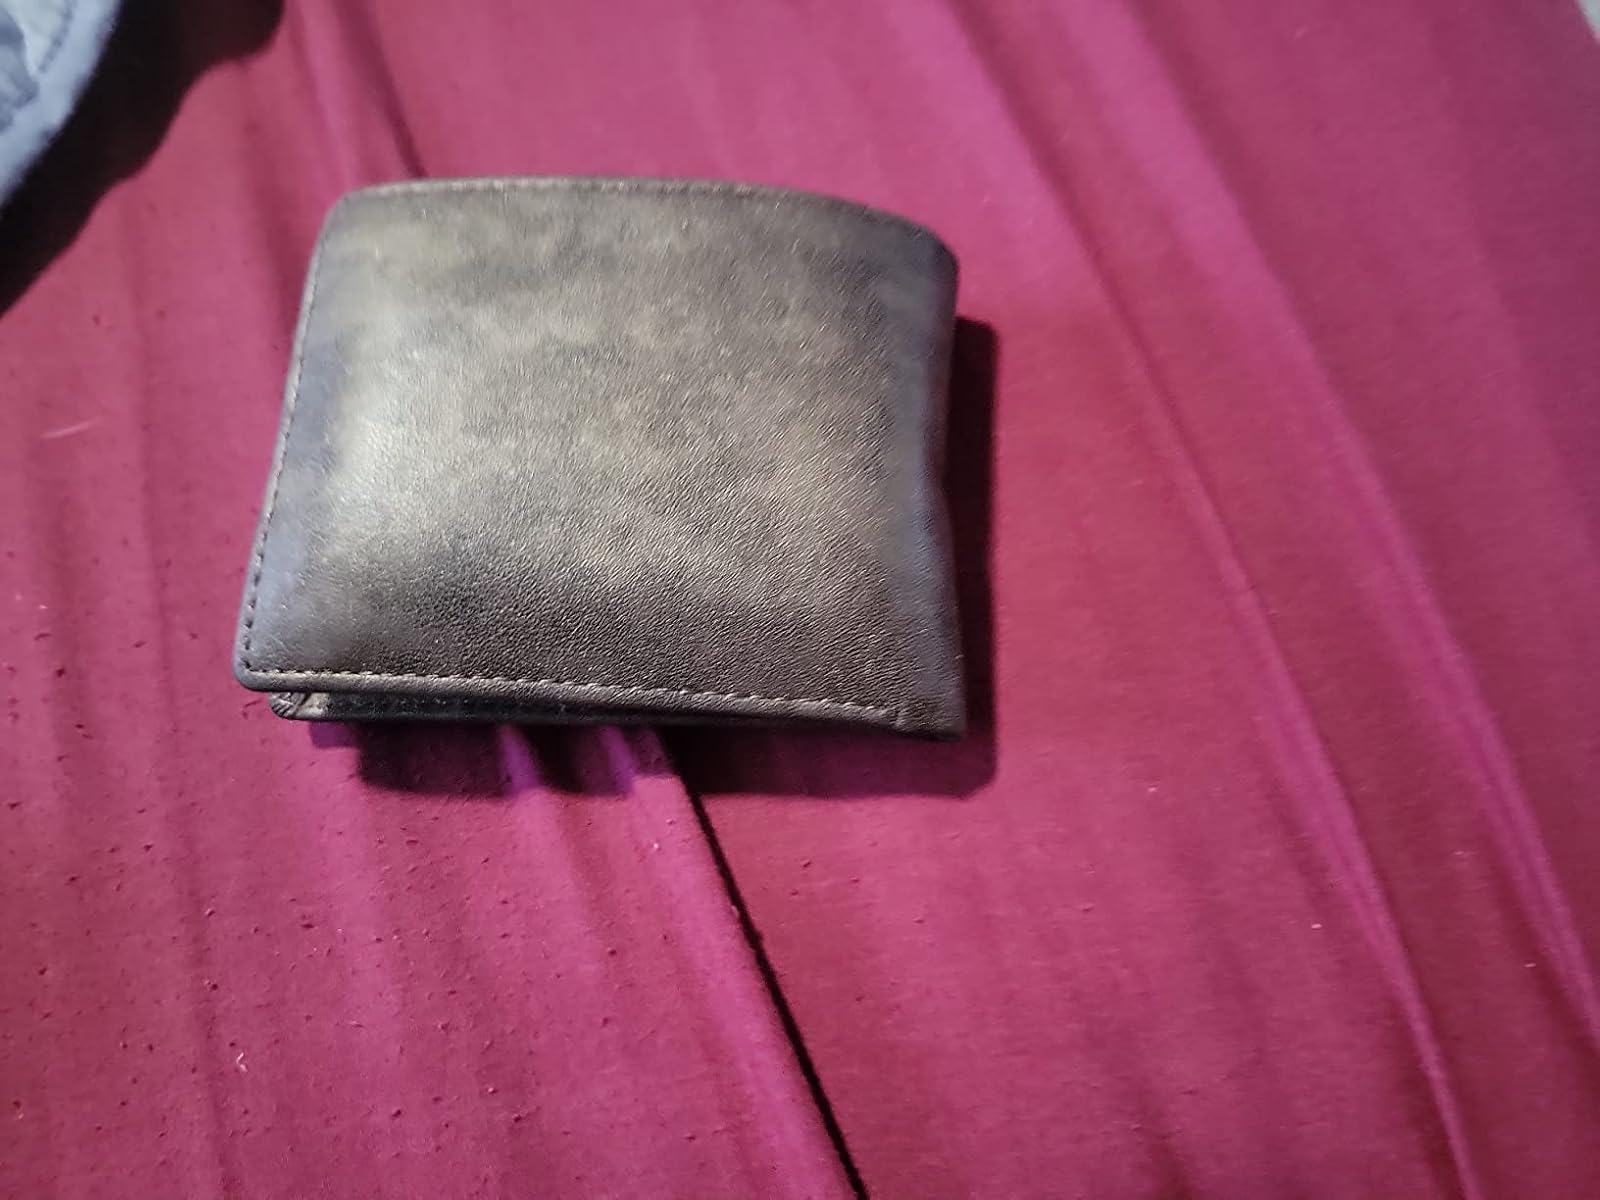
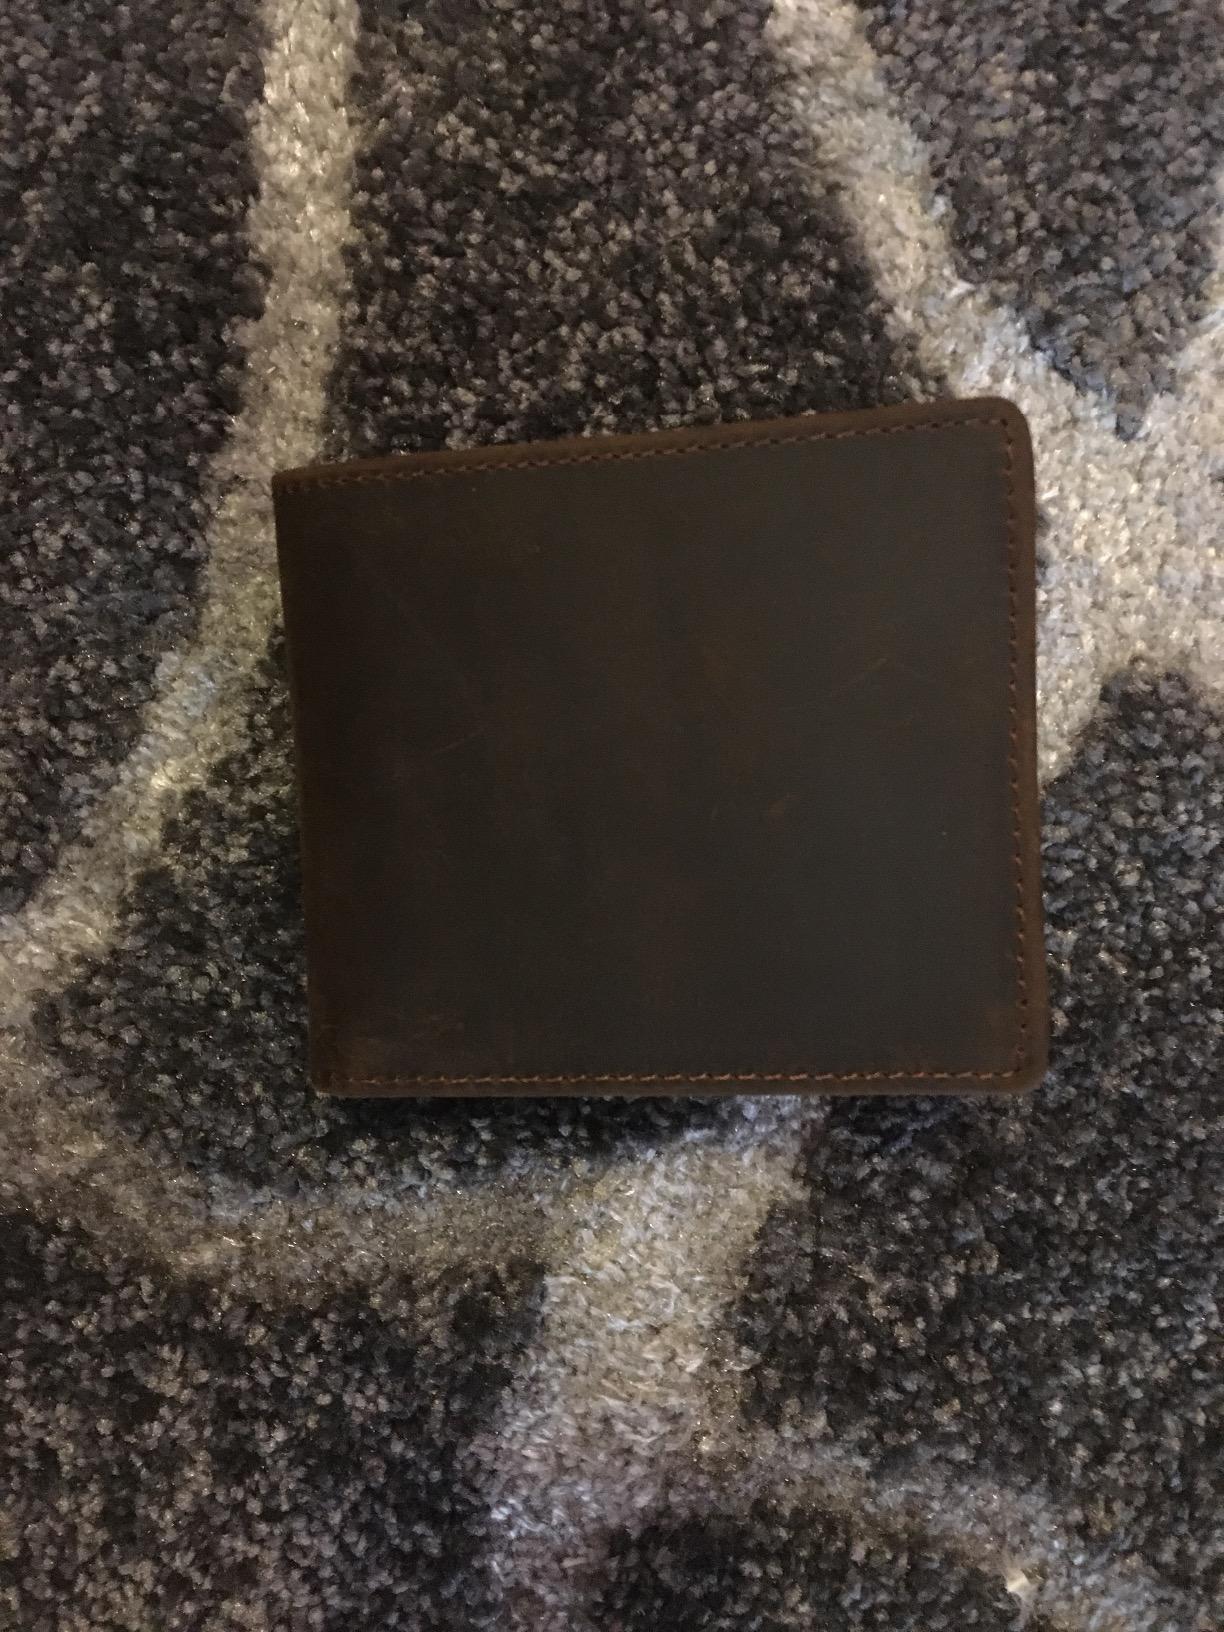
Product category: accessories_wallet
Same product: no